Four Courts

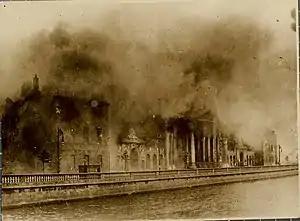
The Four Courts on fire during the Civil War

In 1608, a dedicated complex was built adjacent to Christ Church Cathedral on what is today St Michael's Hill which was in use as the four courts until opening of the present building around 1796.